Richard J. Tillman

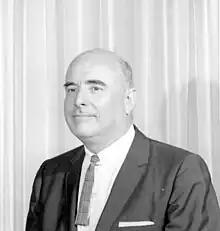
Tillman in 1968

Richard J. Tillman (September 5, 1911 – October 1983) was an American politician. He served as a Republican member for the 72nd district of the Florida House of Representatives.